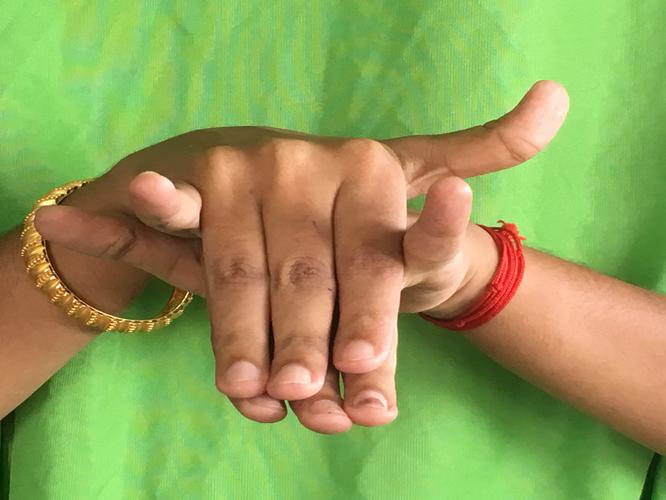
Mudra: Varaha
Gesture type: double_hand